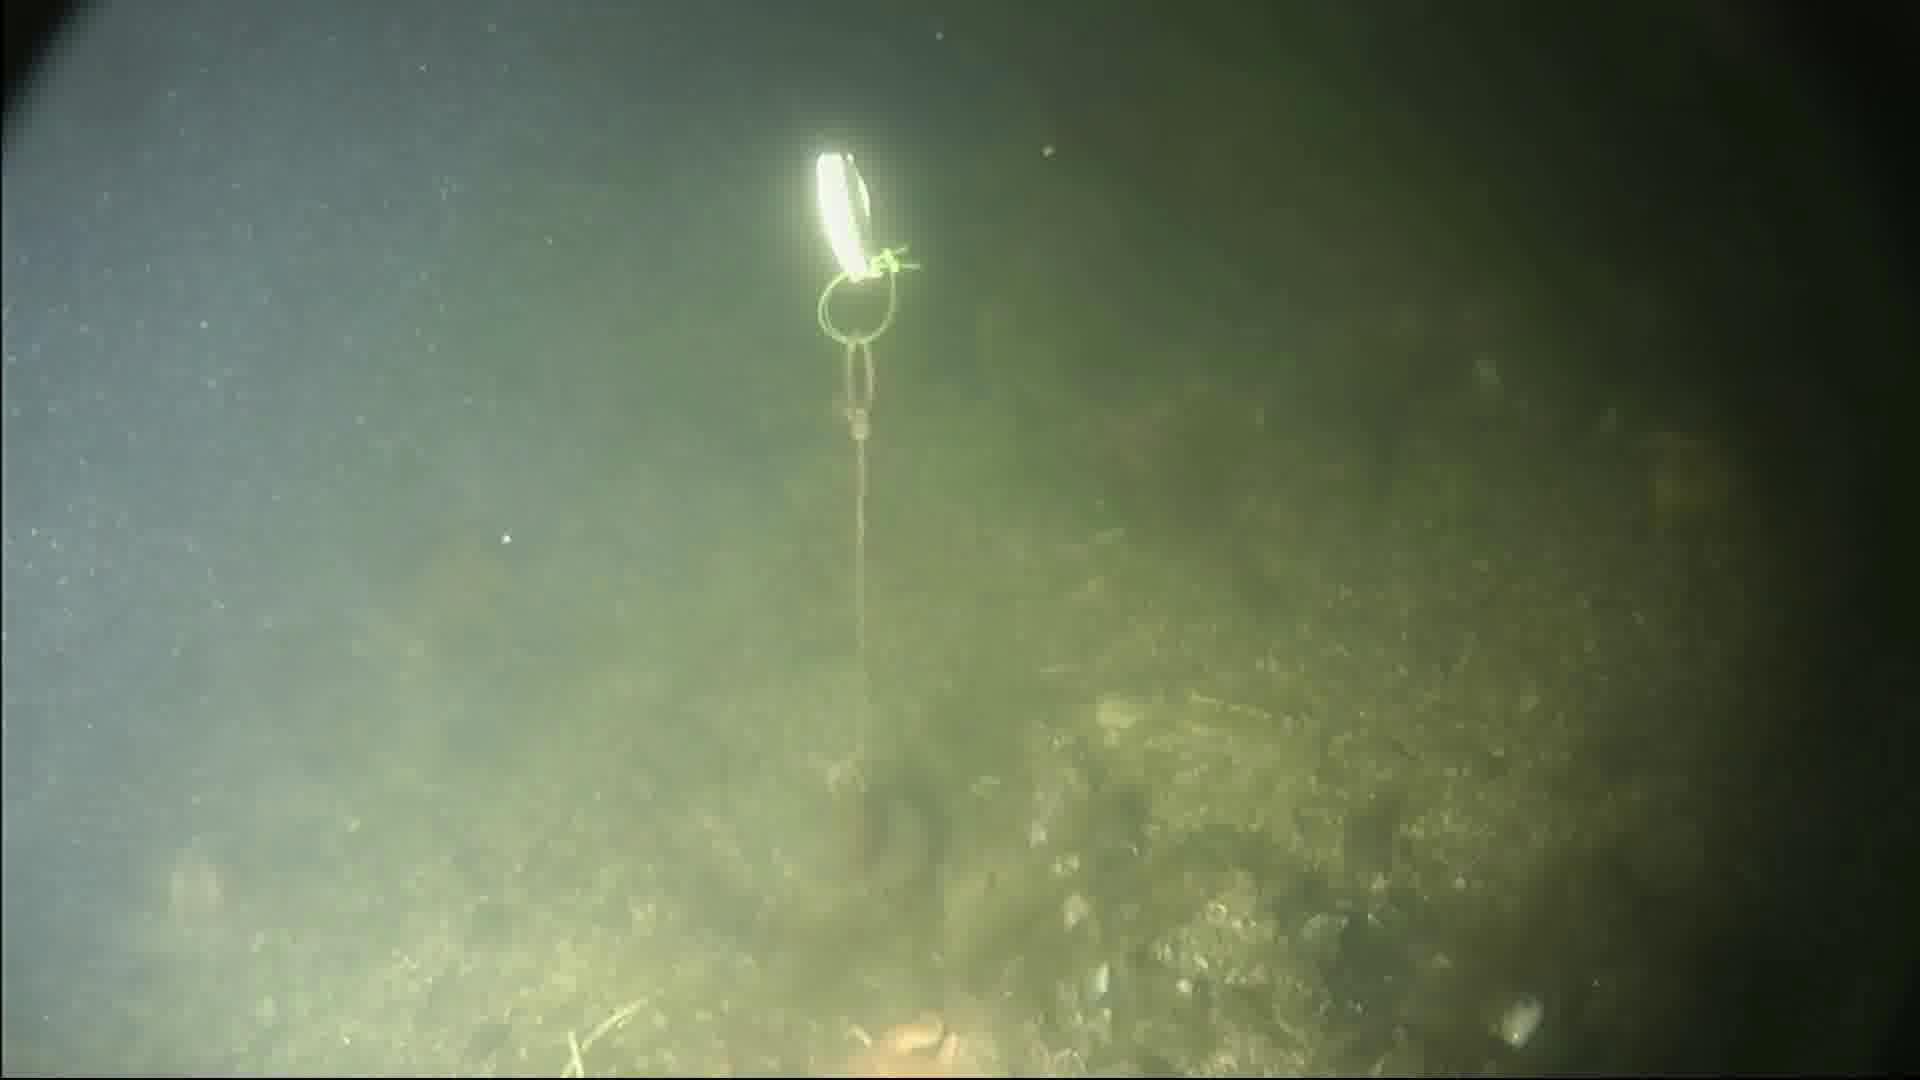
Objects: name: crab
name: starfish